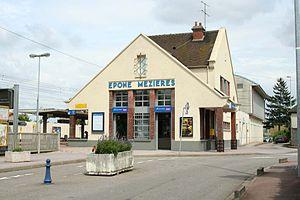
Mézières-sur-Seine est une commune du département des Yvelines et de la région Île-de-France, en France, située à 8 km environ à l'est de Mantes-la-Jolie et à 46 km à l'ouest de Paris.